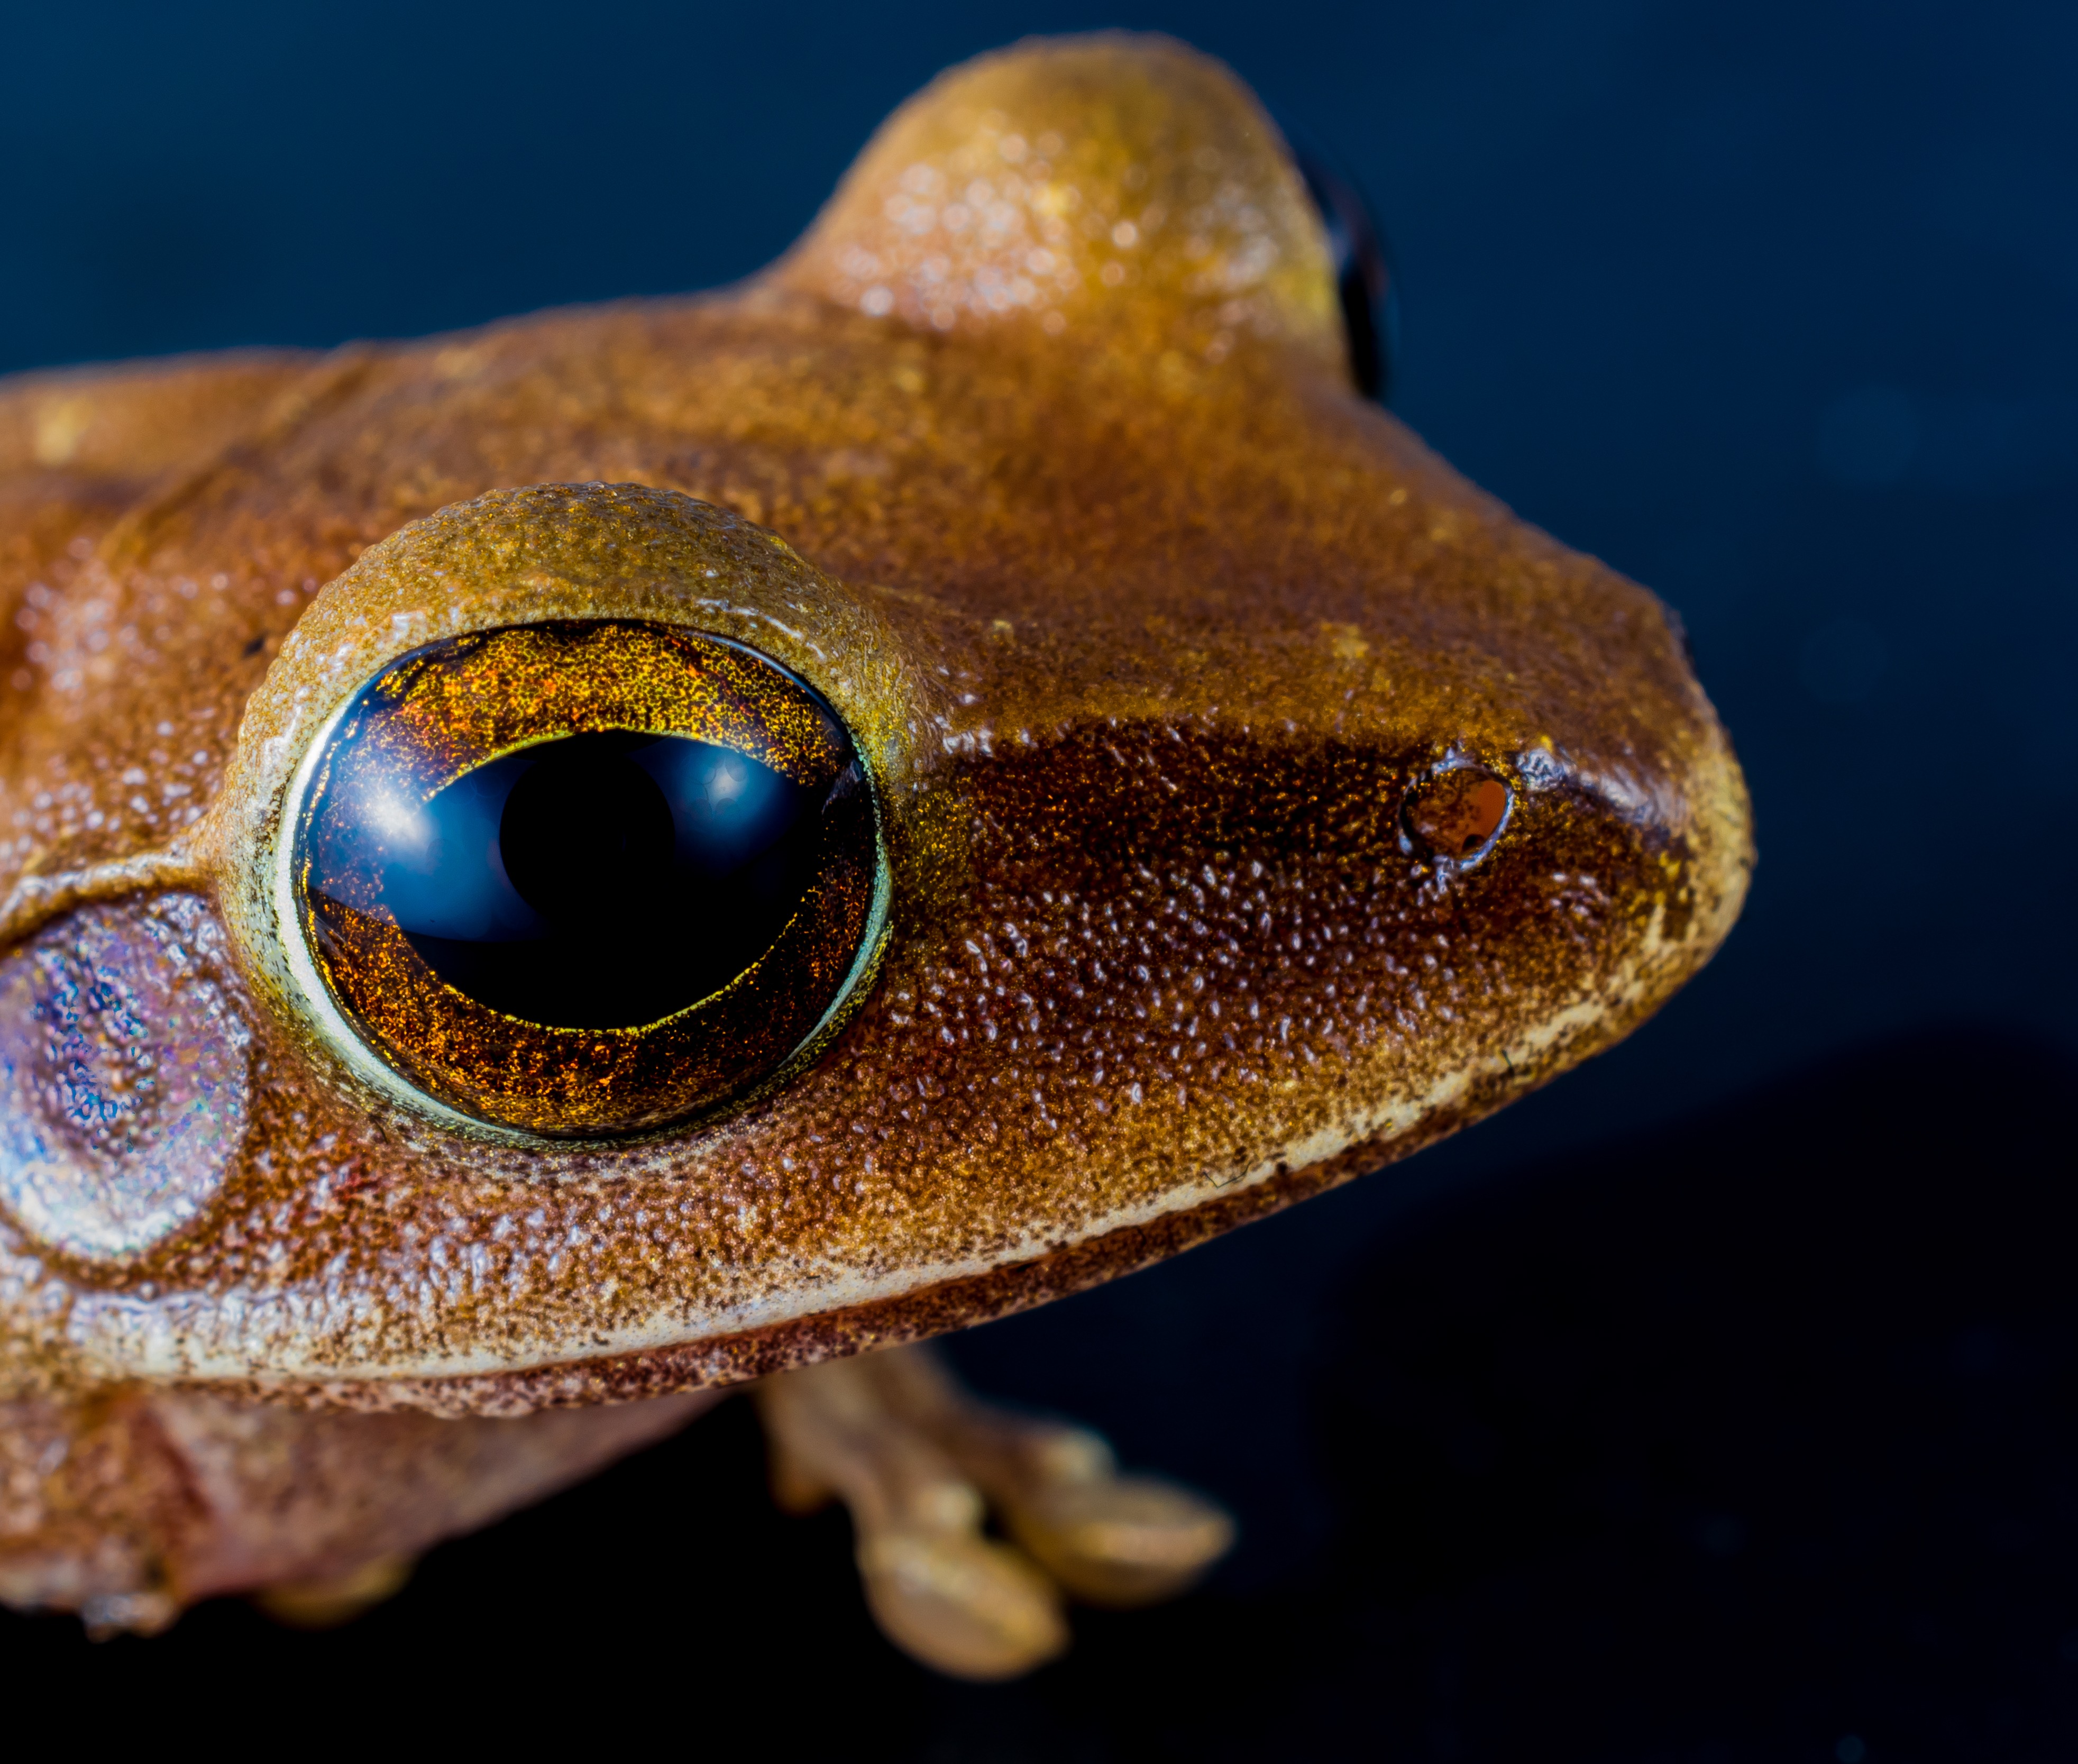
photography, animal, macro, biology, frog, amphibian, fauna, gecko, close up, vertebrate, macro photography, animal photography, marine biology